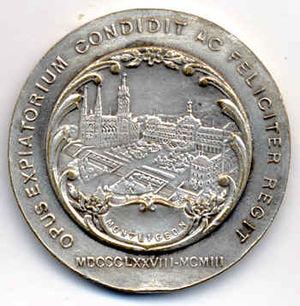
Médaille du 25ème anniversaire de la Basilique de Montligeon
La basilique Notre-Dame de Montligeon, consacrée à « Notre-Dame Libératrice des âmes du Purgatoire », est une église de pèlerinage, centre d'un sanctuaire dédié à la prière pour les défunts. Elle est située à La Chapelle-Montligeon, petite commune de la région du Perche, dans le sud-est du département de l'Orne.